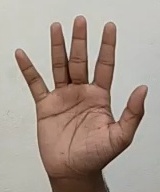
ASL sign: 5